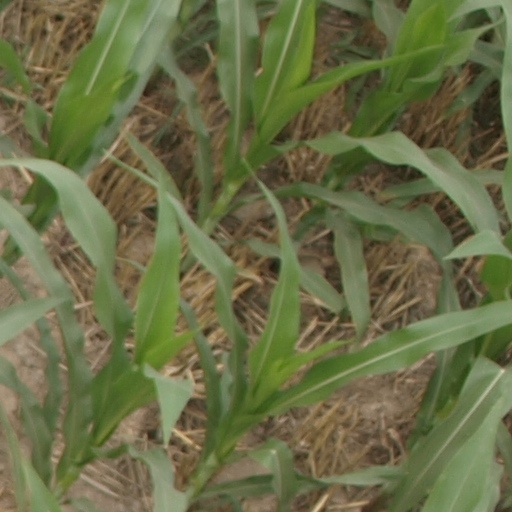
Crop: maize; corn